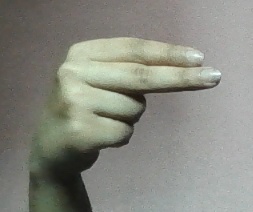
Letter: ain